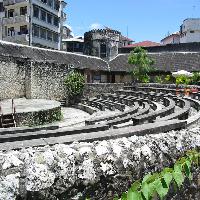
Weather: sun or clear